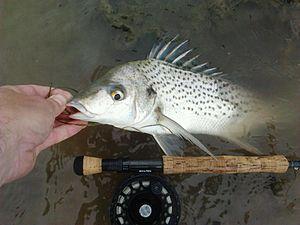
Pomadasys est un genre de poissons de la famille des Haemulidae.